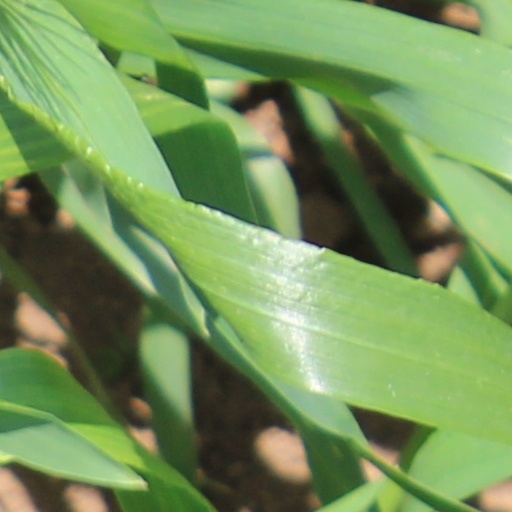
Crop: wheat